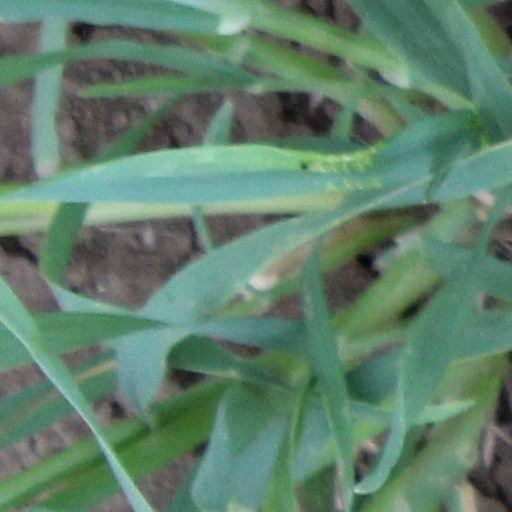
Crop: wheat